4th Centre for Combat Employment and Retraining of Personnel

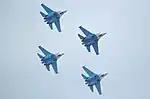
centre of Lipetsk combat employment and retraining flight crews, flight group "Russian Falcons" in MAKS-2009.

On 5 September 2006 a delegation from 32 OSCE member states visited the air base for the first time.